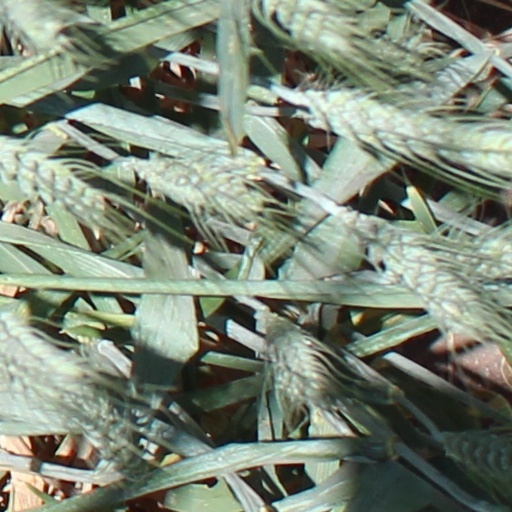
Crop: wheat